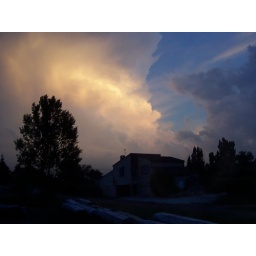
Out the bus window in southern France - sunset